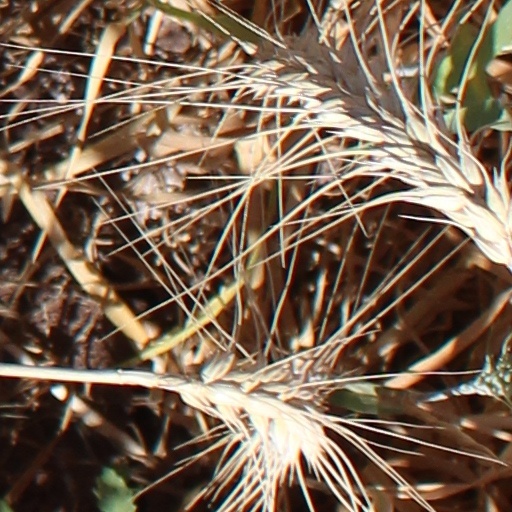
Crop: wheat